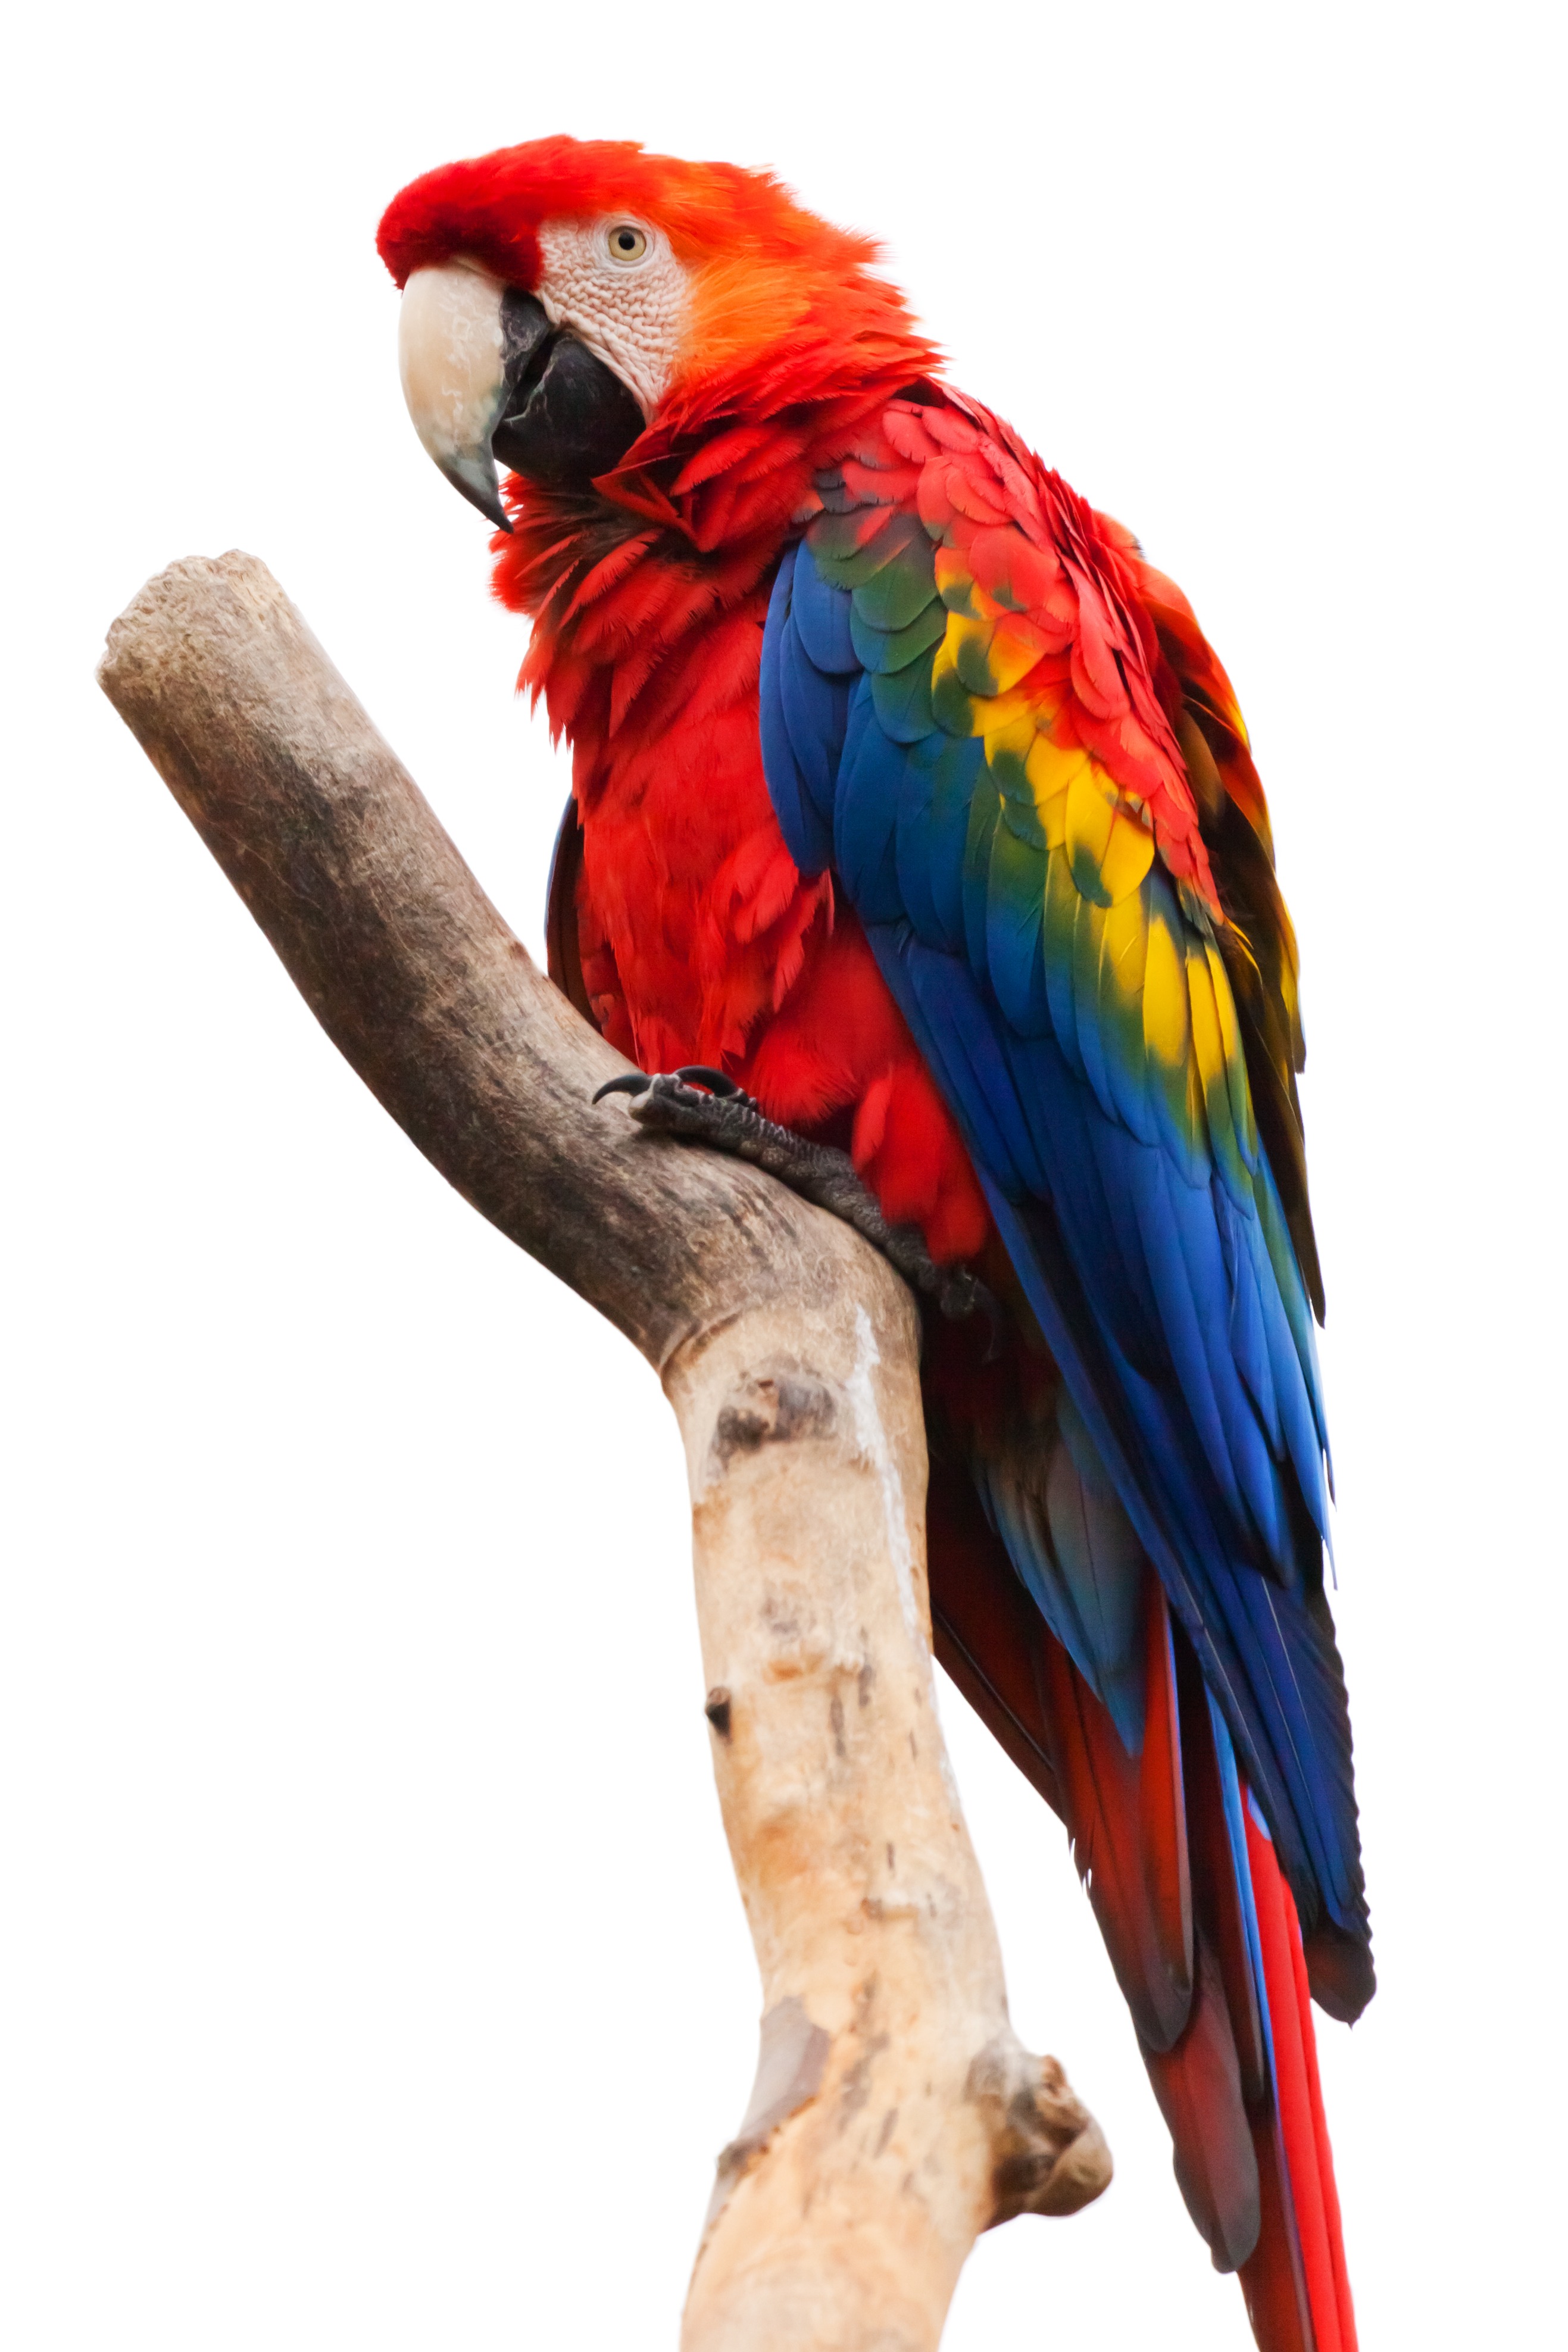
bird, wing, white, animal, isolated, wildlife, red, beak, tropical, colorful, feather, fauna, plumage, lorikeet, macaw, vertebrate, parrot, scarlet macaw, ara macao